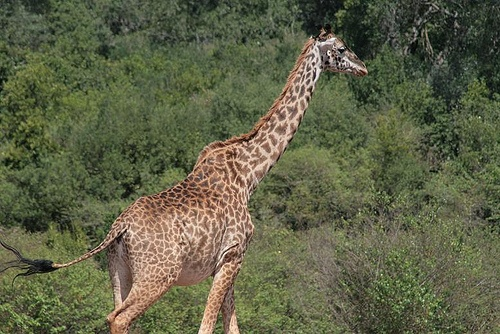
A single giraffe is traveling in its natural habitat.
A very tall cute giraffe by some tall trees.
A right side view of a giraffe walking in the wild.
A tall giraffe walking through some green grass.
Giraffe in a field surrounded by trees and bushes.